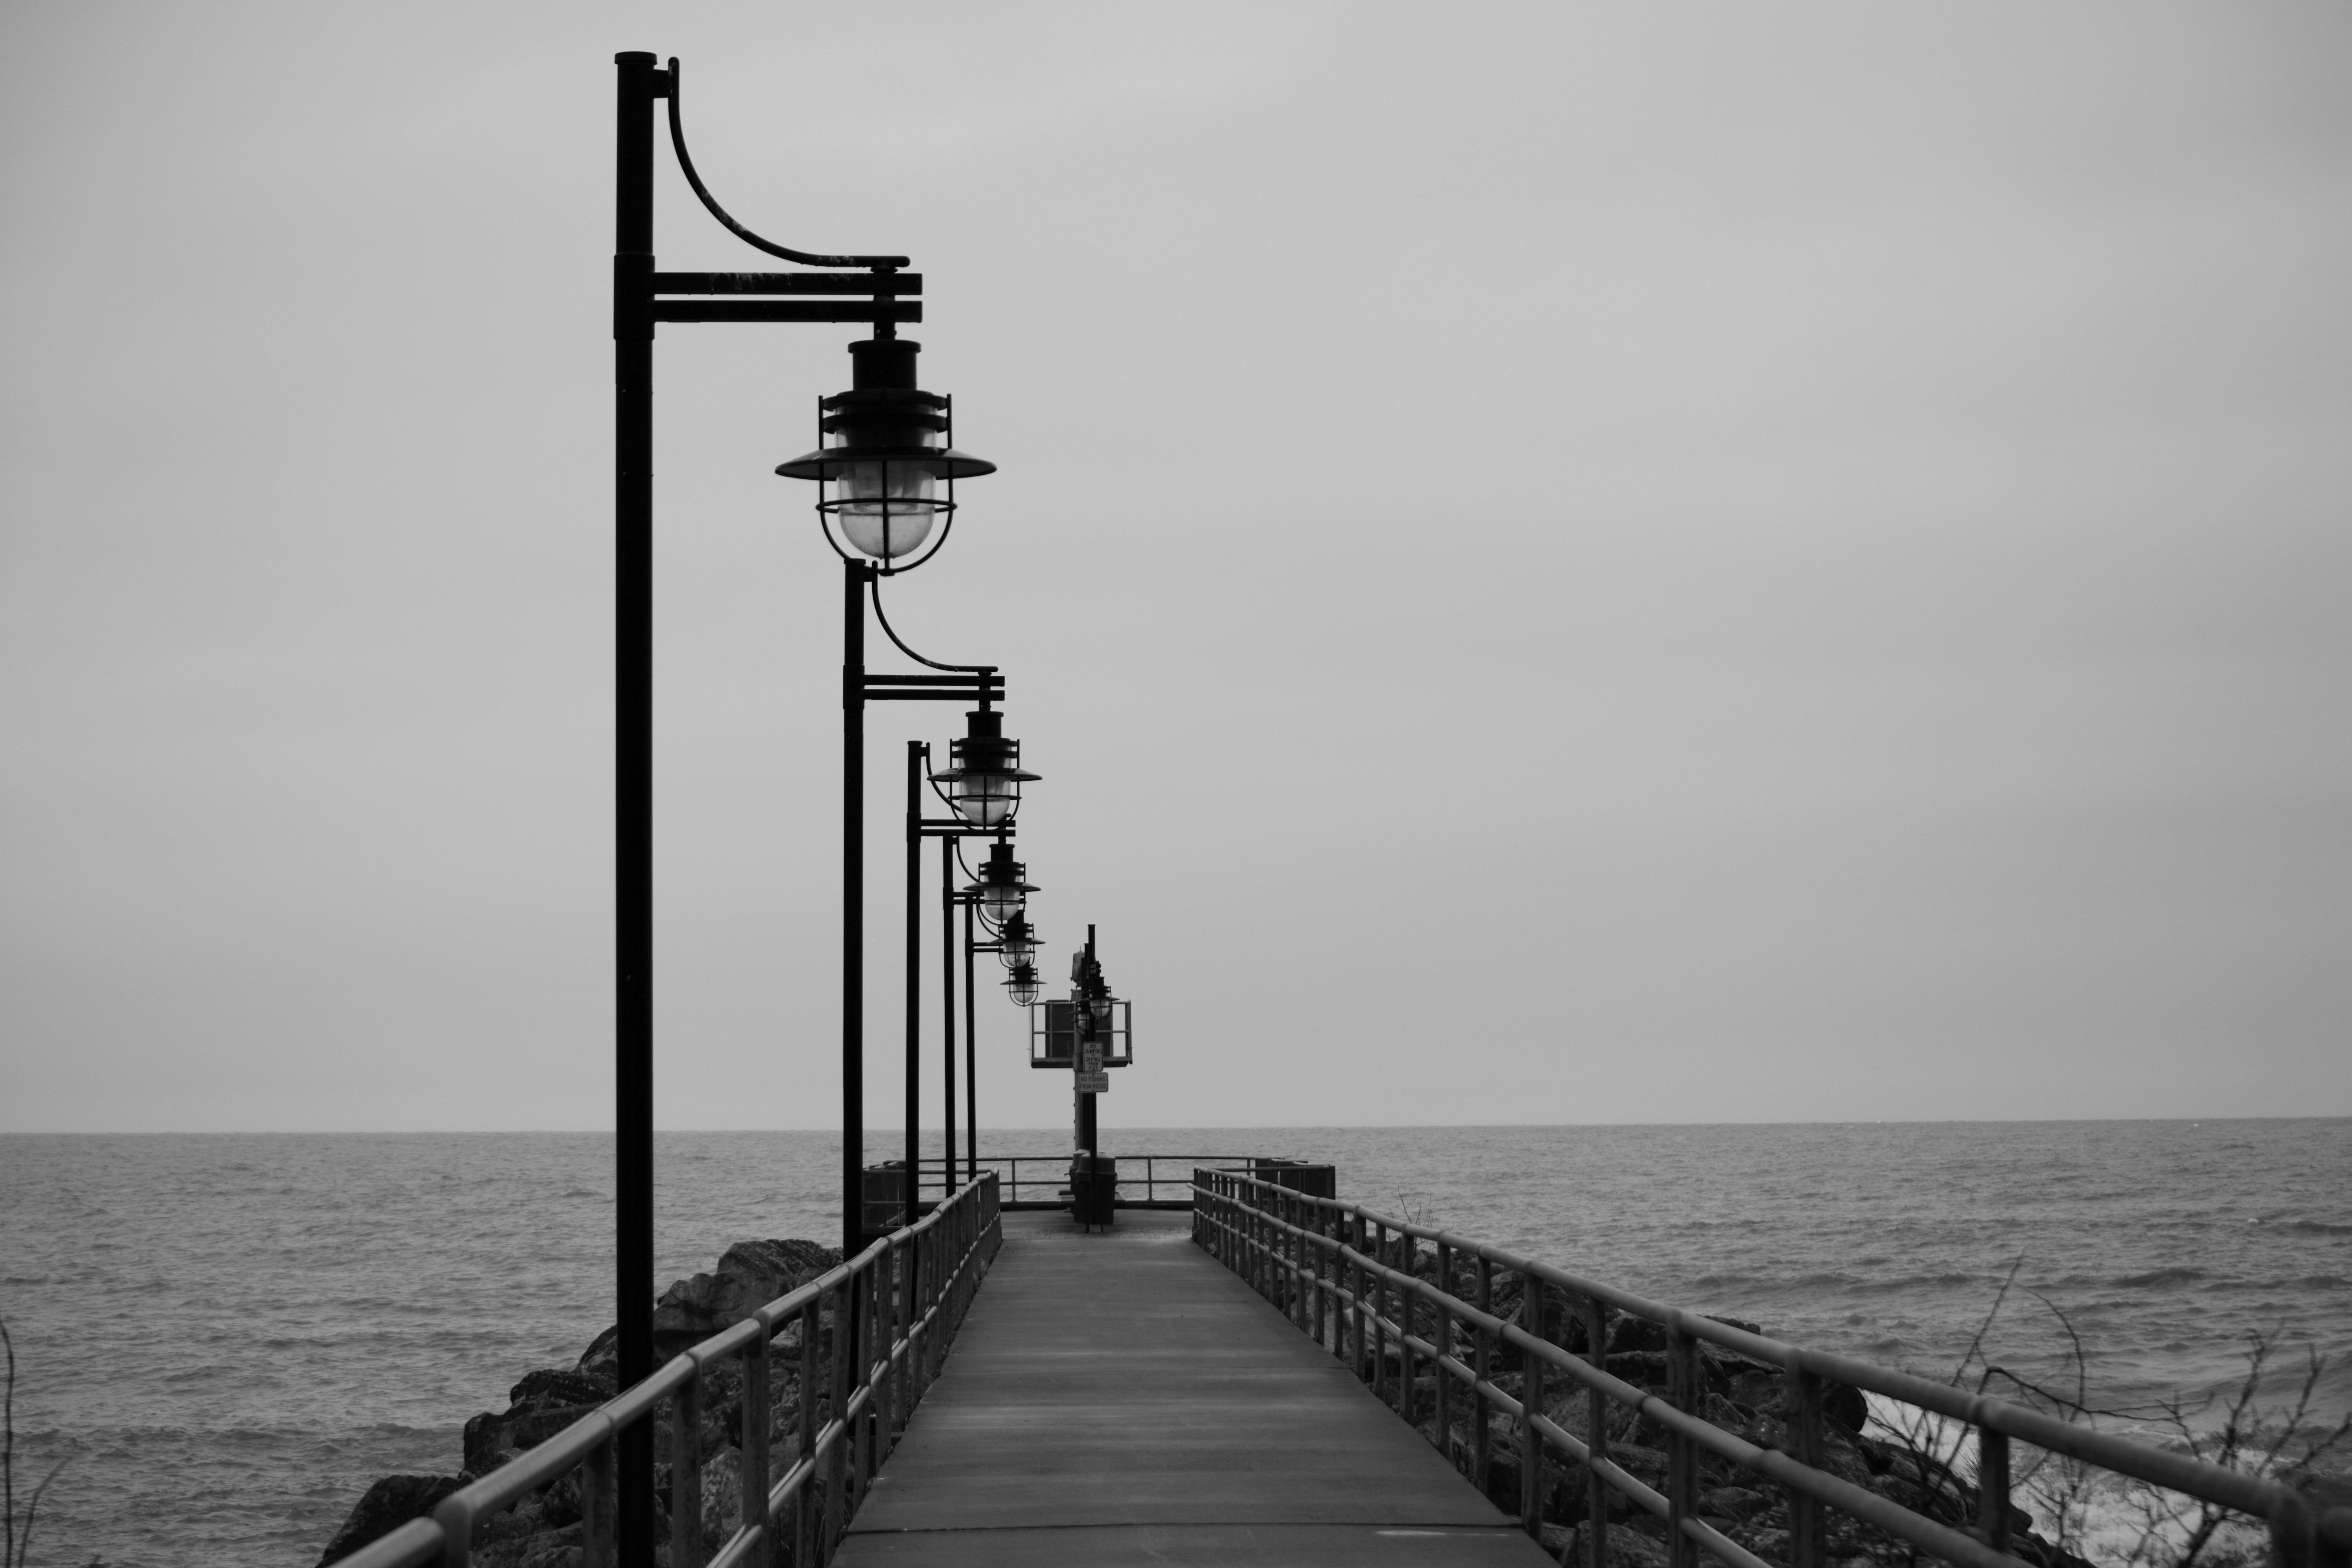
sea, coast, black and white, lighthouse, white, pier, vehicle, tower, street light, black, monochrome, lighting, monochrome photography, atmospheric phenomenon